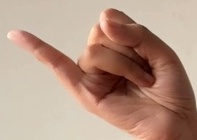
ASL sign: J